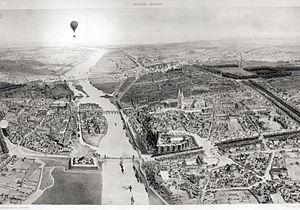
Prise de vue en ballon d’Angers vers 1850
Les berges de la Maine constituent un espace public de 300 hectares situé sur les rives de la Maine à Angers.
Angers est une commune de l'Ouest de la France située au bord de la Maine, préfecture du département de Maine-et-Loire dans la région Pays de la Loire.
Dans l'histoire de l'Anjou, l'histoire d'Angers revêt une importance significative, la ville étant la capitale politique, culturelle et économique du comté puis du duché d'Anjou et enfin du Maine-et-Loire.